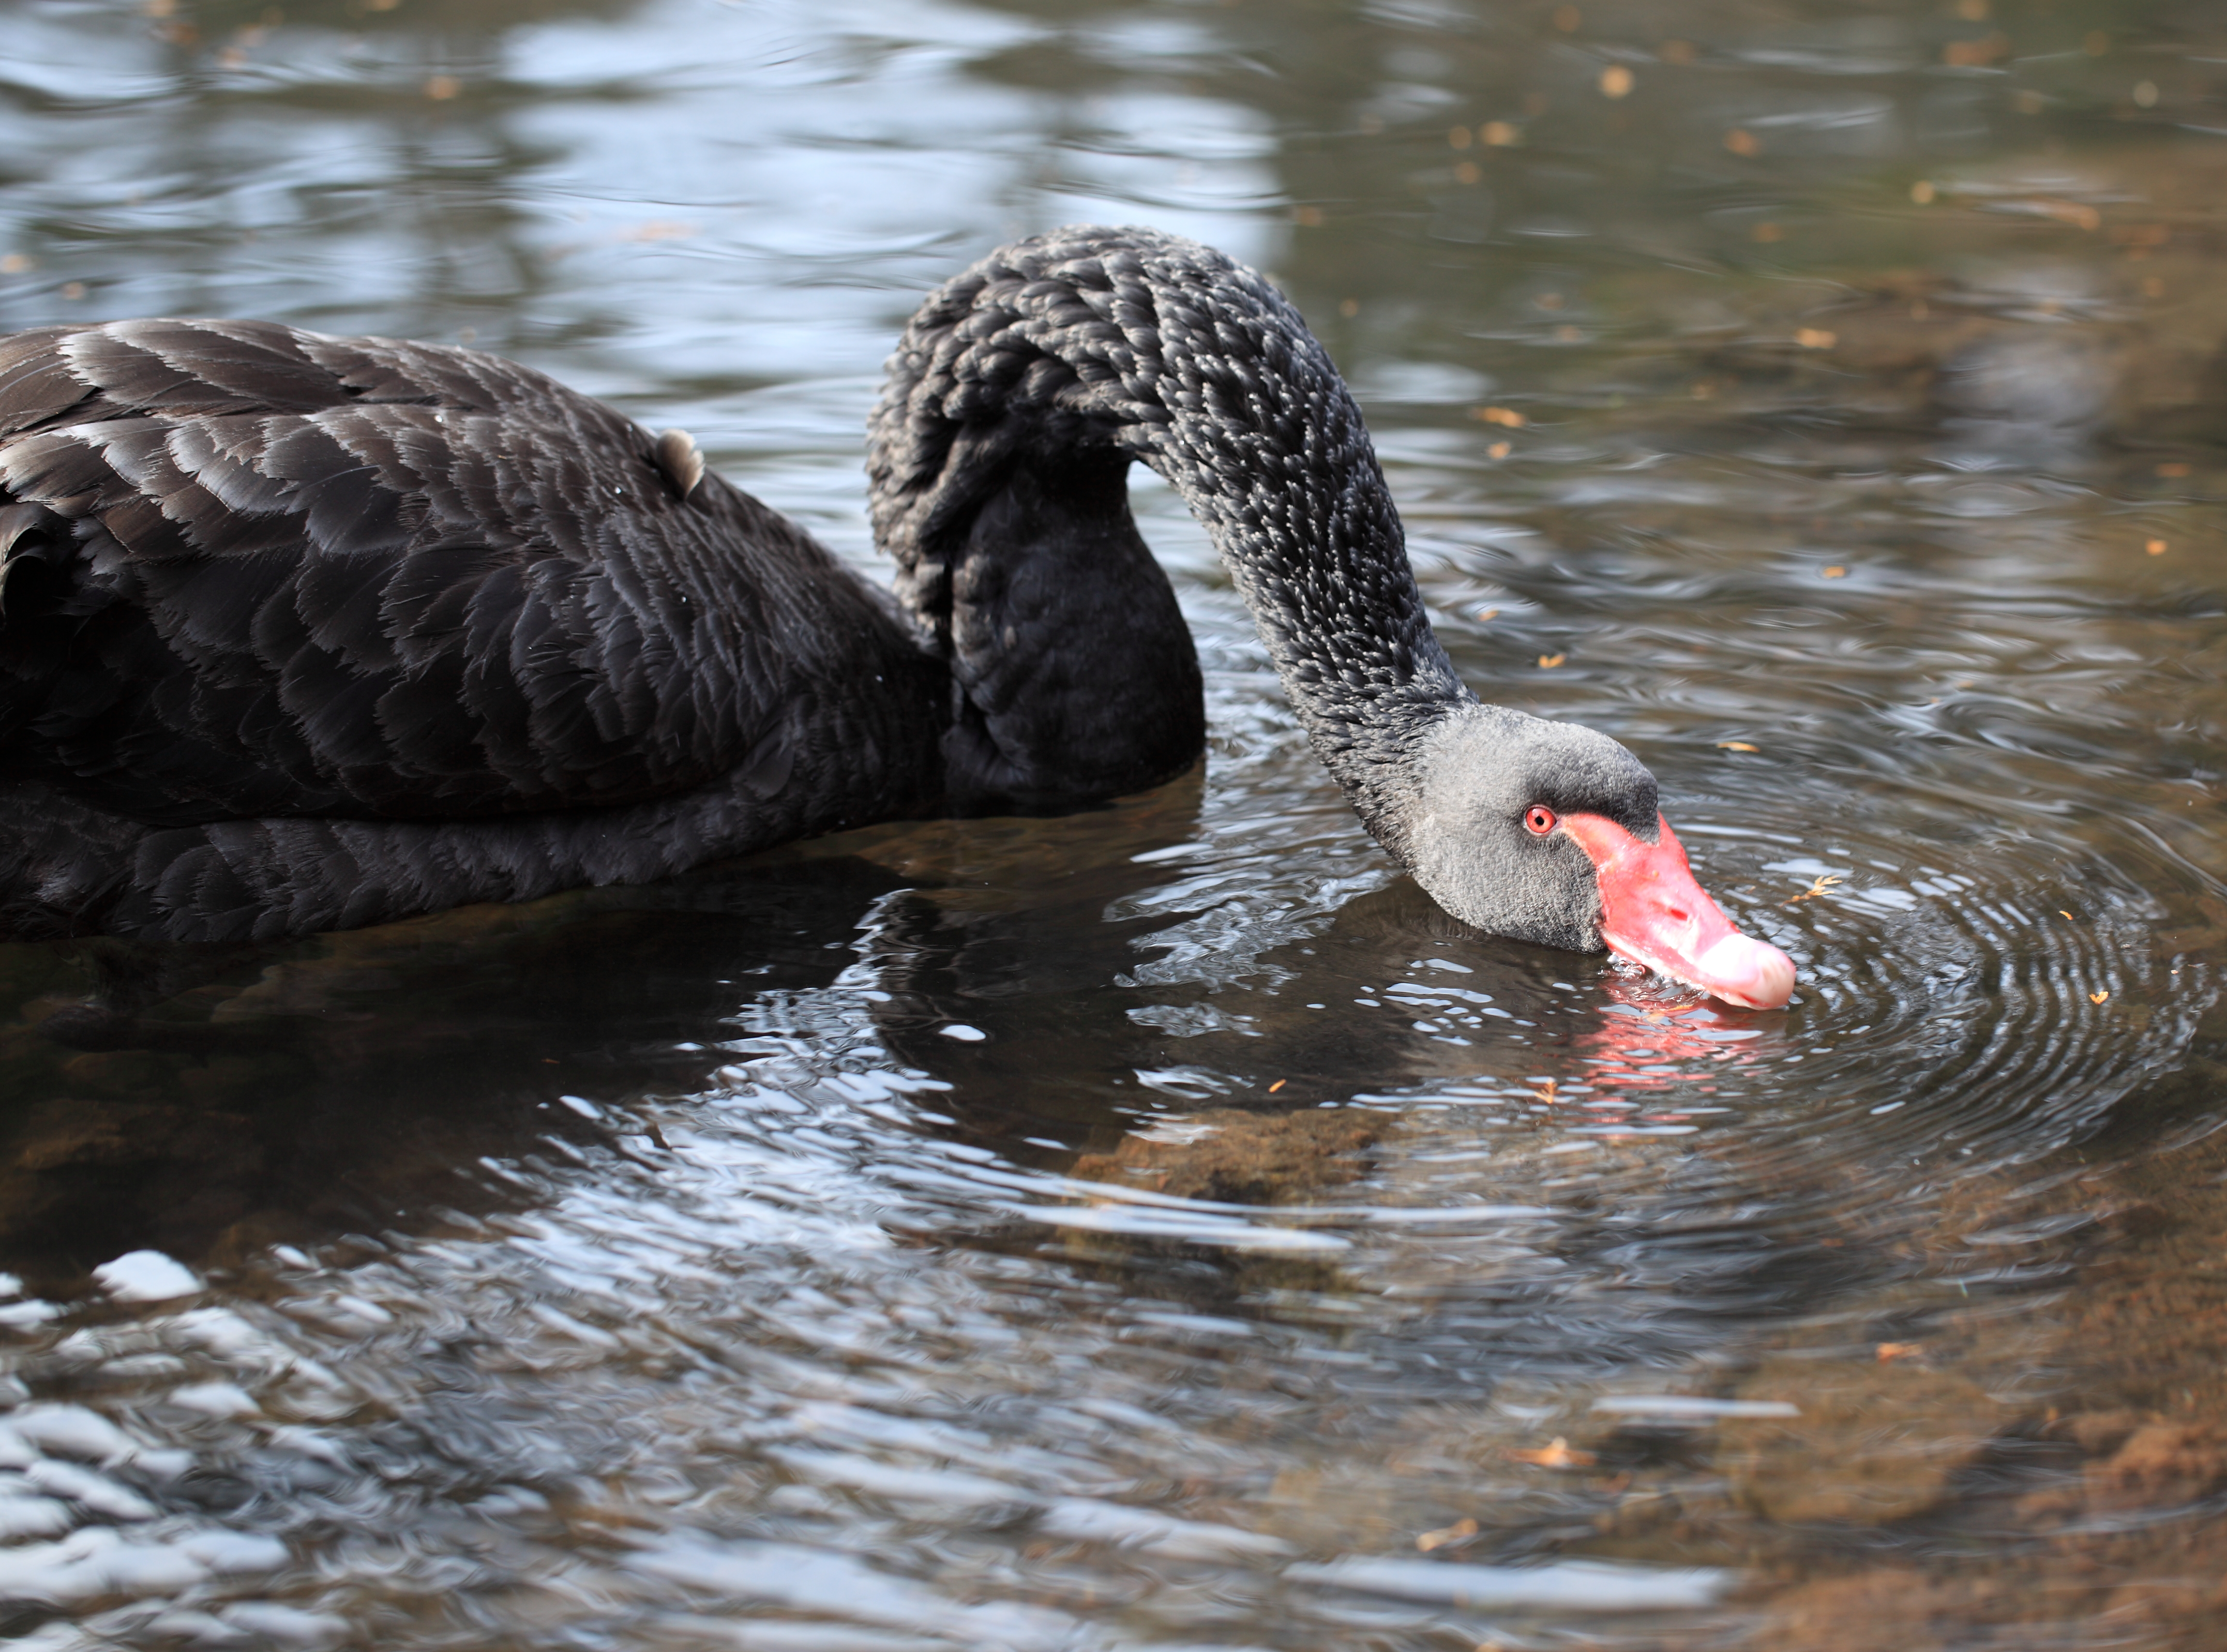
water, bird, wildlife, reflection, high, beak, fauna, swan, vertebrate, 5d, hires, waterfowl, blackswan, bud, markii, water bird, hi, res, resolution, black swan, ducks geese and swans, seaduck